Lee Smethills

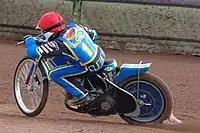
Smethills riding for Oxford in 2007

Smethills rode for various clubs across all of the three divisions of British Speedway from 1998 until 2009.